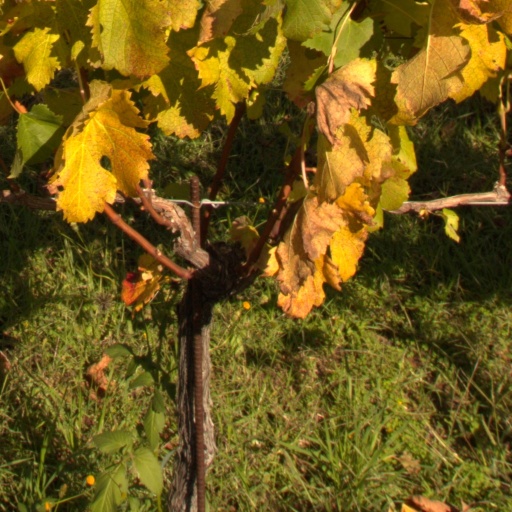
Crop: grape